Matt McKenna

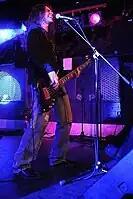
Matt McKenna, live in Budapest 2008

Matt McKenna (born August 19, 1975) is an American touring rock bassist known for his work with Jude Cole, Swirl 360, Ultrapull, Jetliner, and House of Lords. An American of Scottish descent, he spends much of his off-time in the UK.